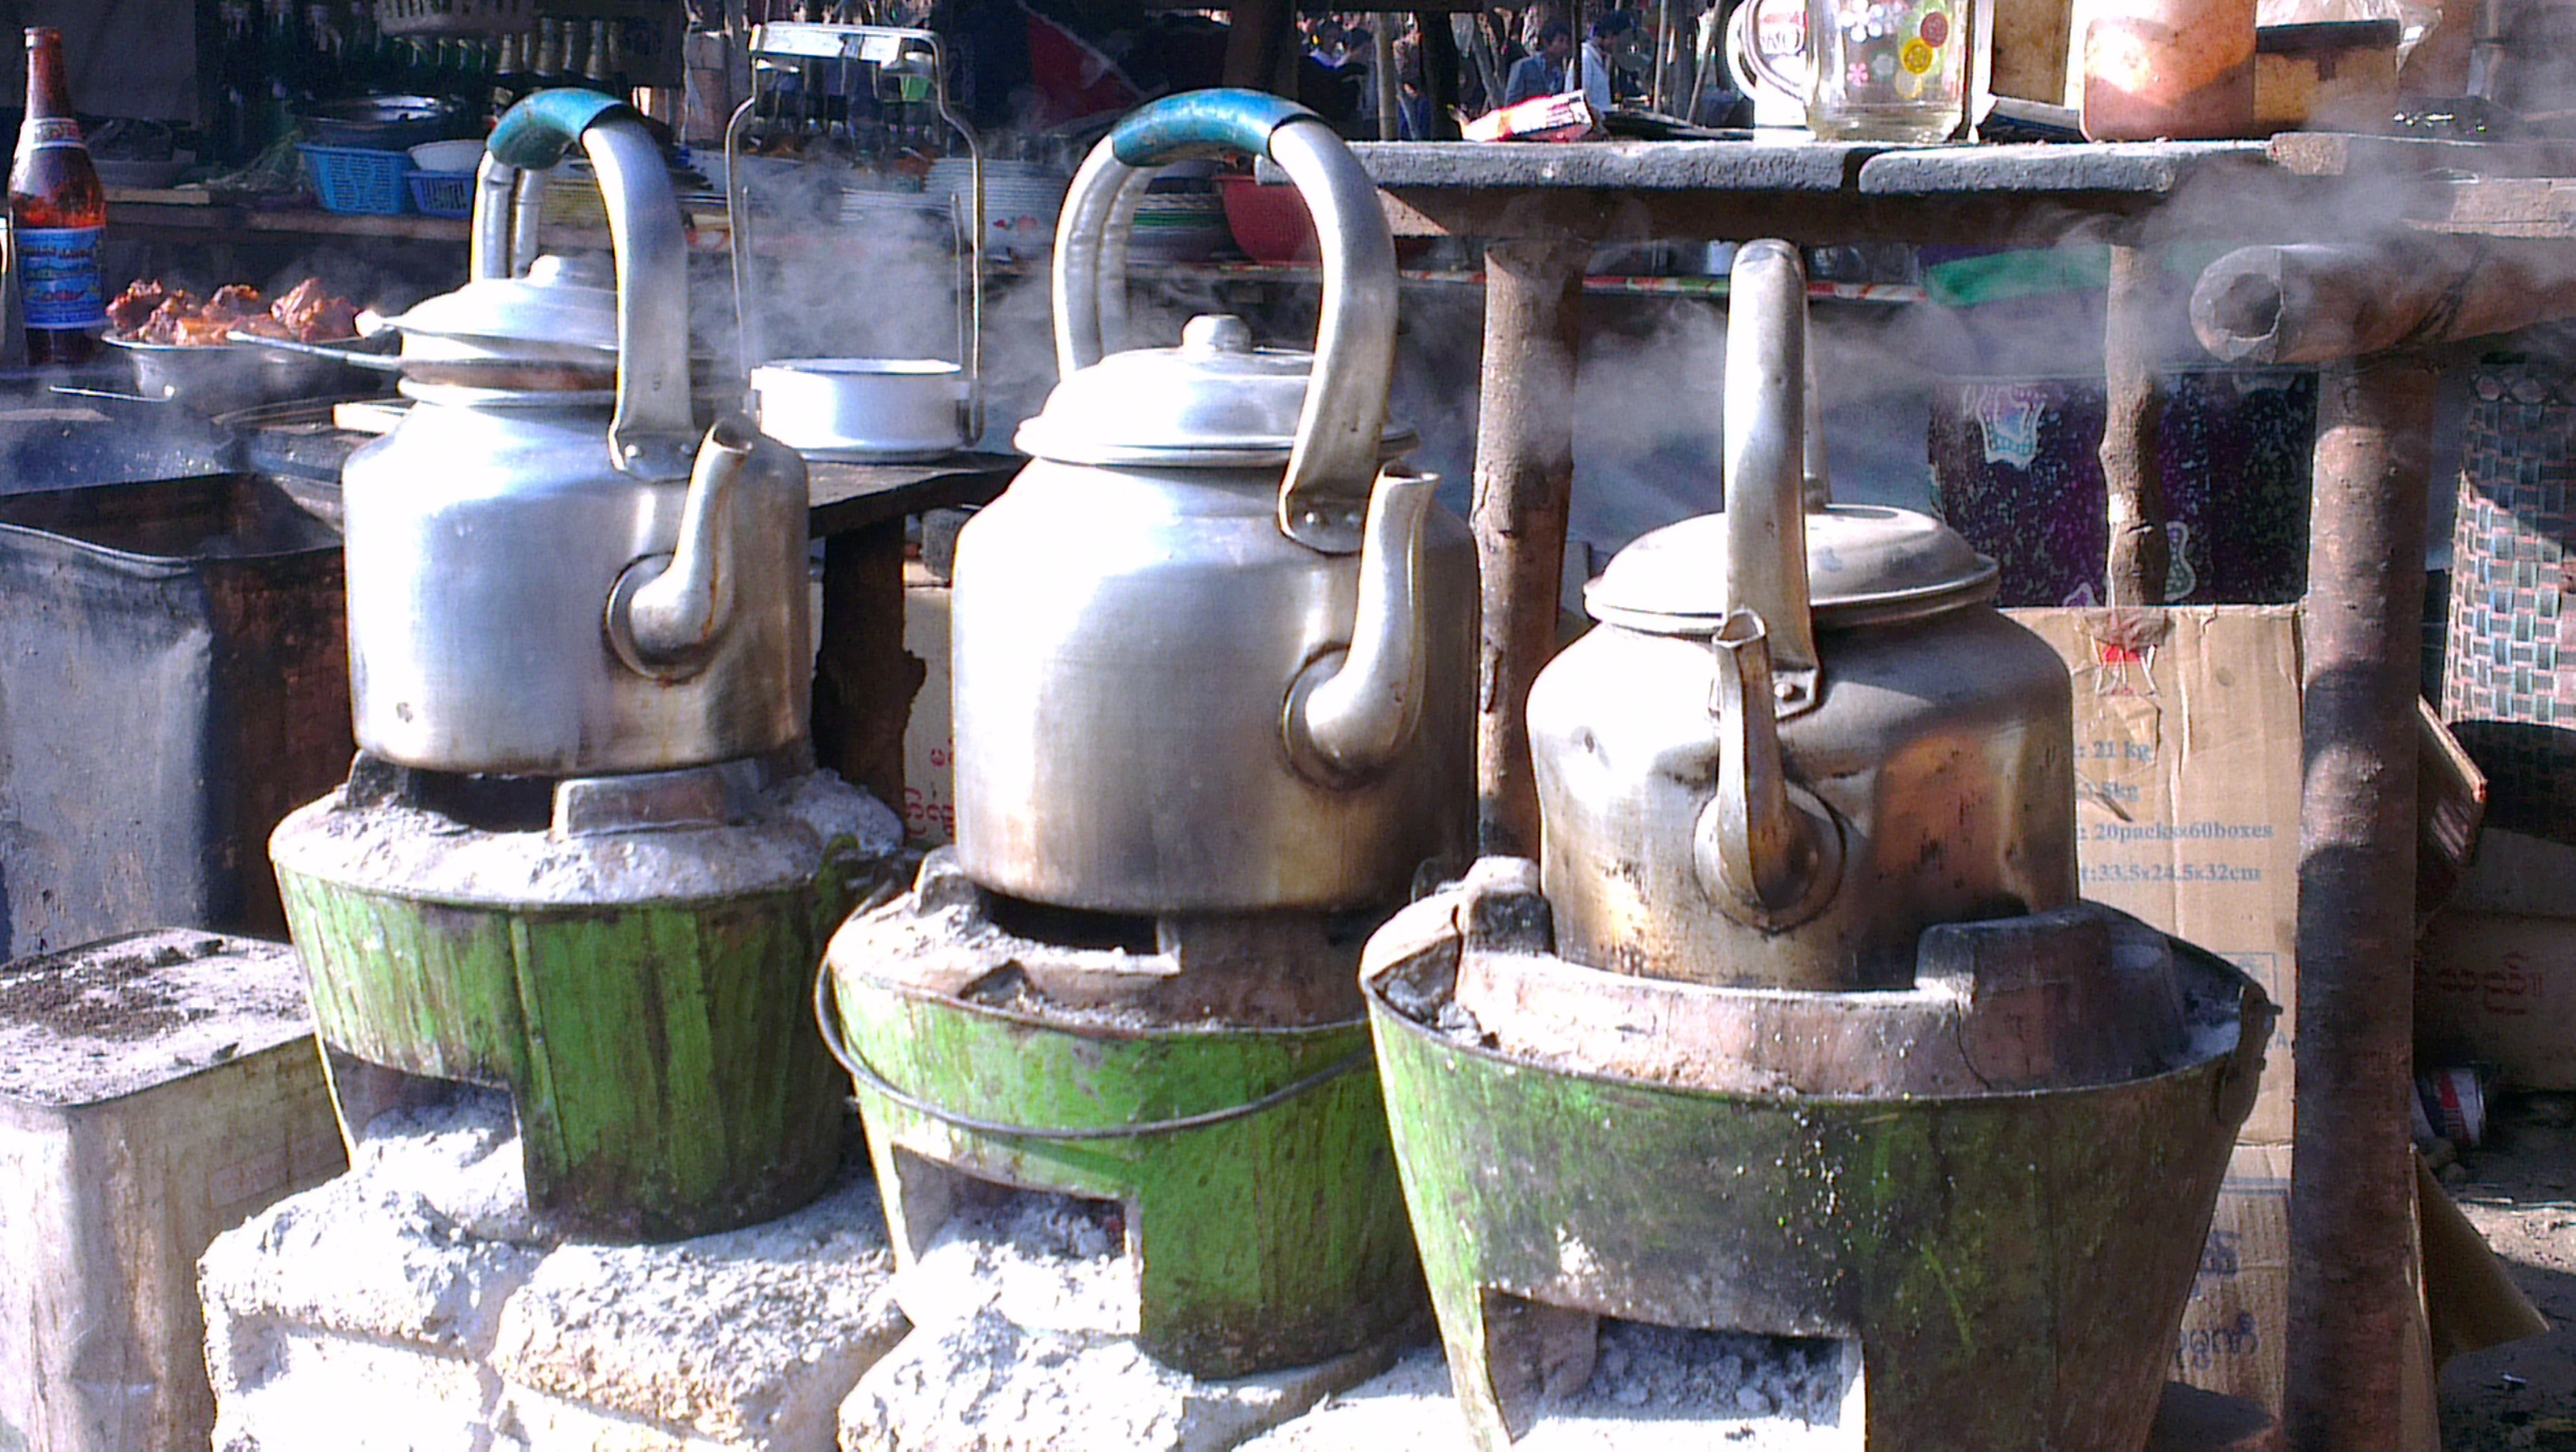
myanmar, kettles, stoves, metal, aged, tea pot, pot